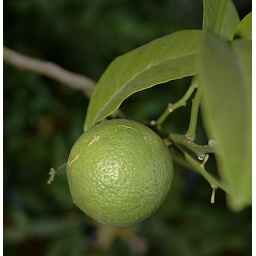
This is the first orange on the tree in my house. It's about 1.5&amp;quot; in diameter.